Velour

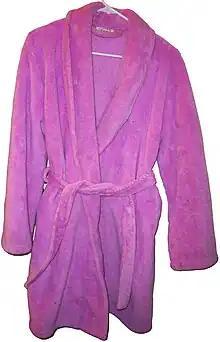
A pink velour bathrobe made of 100% polyester

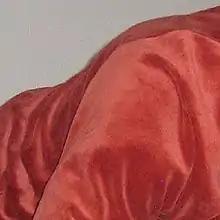
A piece of velour fabric

Velour, occasionally velours, is a plush, knitted fabric or textile similar to velvet or velveteen. It can be made from polyester, spandex, cotton, or a cotton-polyester blend. Velour is used in a wide variety of applications, including clothing and upholstery. Velour typically has a medium-length pile, shorter than velvet but longer than velveteen.